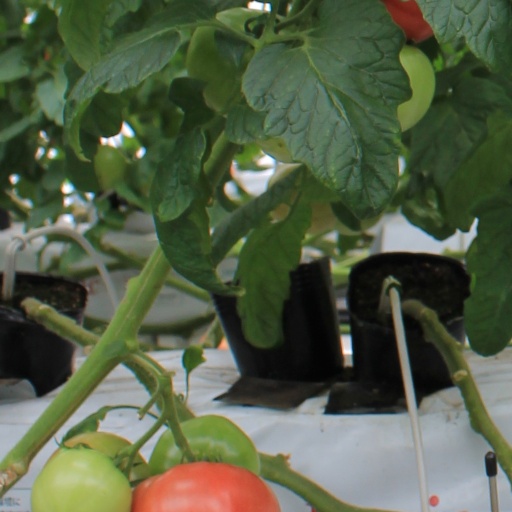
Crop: tomato